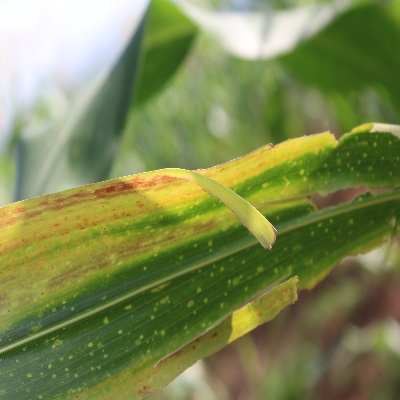
Crop: Maize
Condition: leaf spot